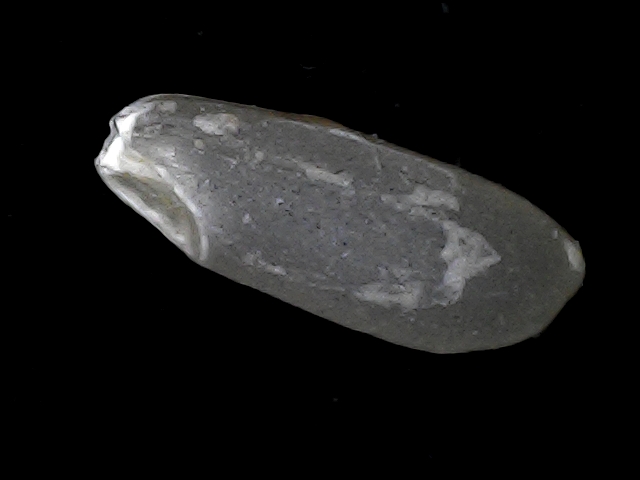
Rice variety: BD93